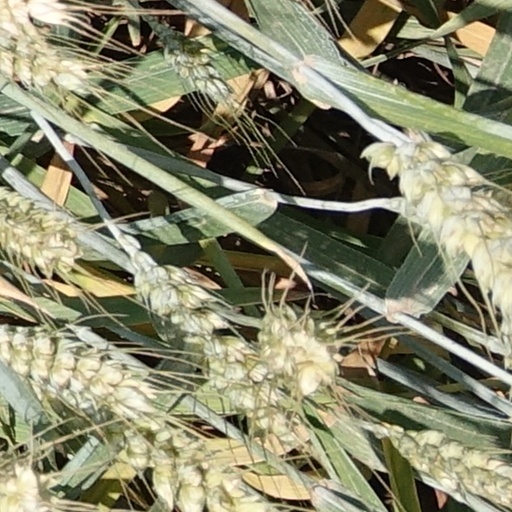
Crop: wheat